LaDainian Tomlinson

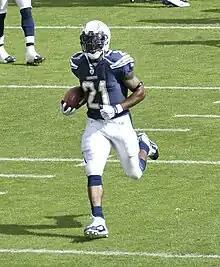
Tomlinson warming up in 2008

Tomlinson led the league with 1,815 rushing yards, averaging 5.2 yards per carry and scoring a record 28 rushing touchdowns. He added 56 catches for 508 receiving yards and three receiving touchdowns, with his average of 9.1 yards per catch the highest of his career up to that point. Tomlinson ranked second in the NFL with 2,323 yards from scrimmage; he had 404 touches in total, fumbling only twice. As a team, San Diego finished with a 14–2 record, the best winning percentage in their history, while topping the league with 492 points and claiming the No. 1 seed in the AFC playoffs. Including his two passing touchdowns, Tomlinson was directly involved with 33 of their league-leading 59 touchdowns.